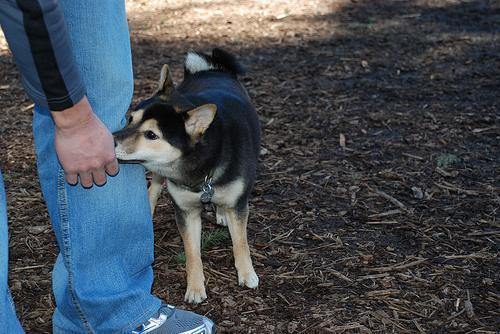
shiba inu